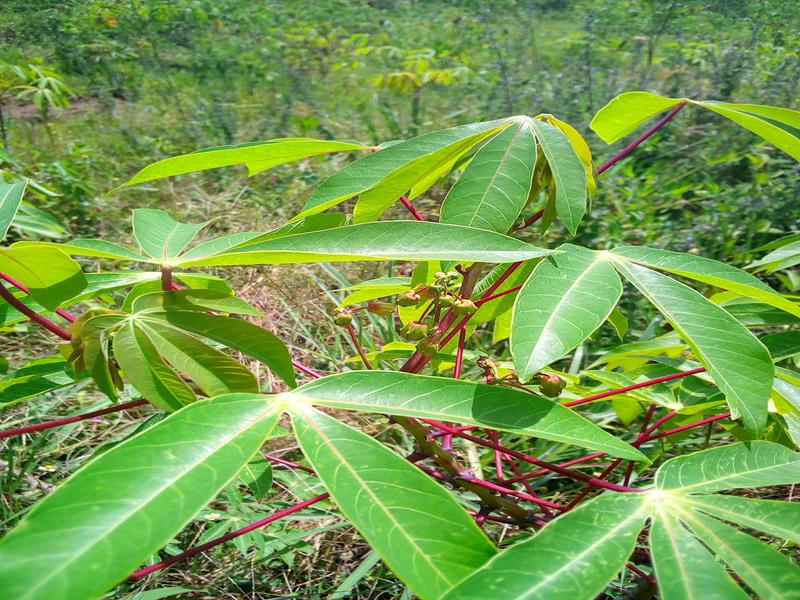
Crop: cassava
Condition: healthy